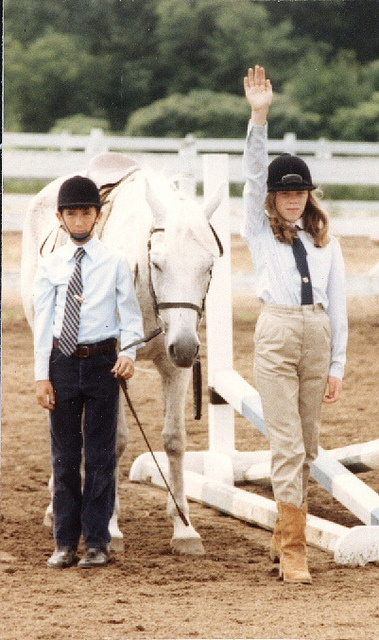
A woman raising her hand standing next to a boy and a horse.
Two young children standing near a horse in an arena
A young boy and young girl standing beside a white horse.
A man and a woman next to a horse.
Two people are training a horse at the stable.